Jeff Fuchs

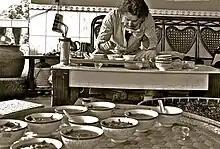
Jeff Fuchs tests tea in southern Yunnan province, home of the oldest tea trees on the planet and home to the famed Puer tea

The relationship between mountains, indigenous cultures, and tea has informed much of Fuchs' work, with a particular focus on Asia. After considerable time spent between the Himalayas and Southwestern China, he became compelled by the people and their narratives surrounding the old tea caravans. This interest culminated in a journey to retrace the path of the world's highest ancient trade route, from the perspective of the first Westerner to do so. Fuchs brought due attention to this story in his book "The Ancient Tea Horse Road: Travels with the Last of the Himalayan Muleteers" (2008), where he documents the 6000 km, 7.5 month journey.